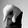
ASL letter: Q